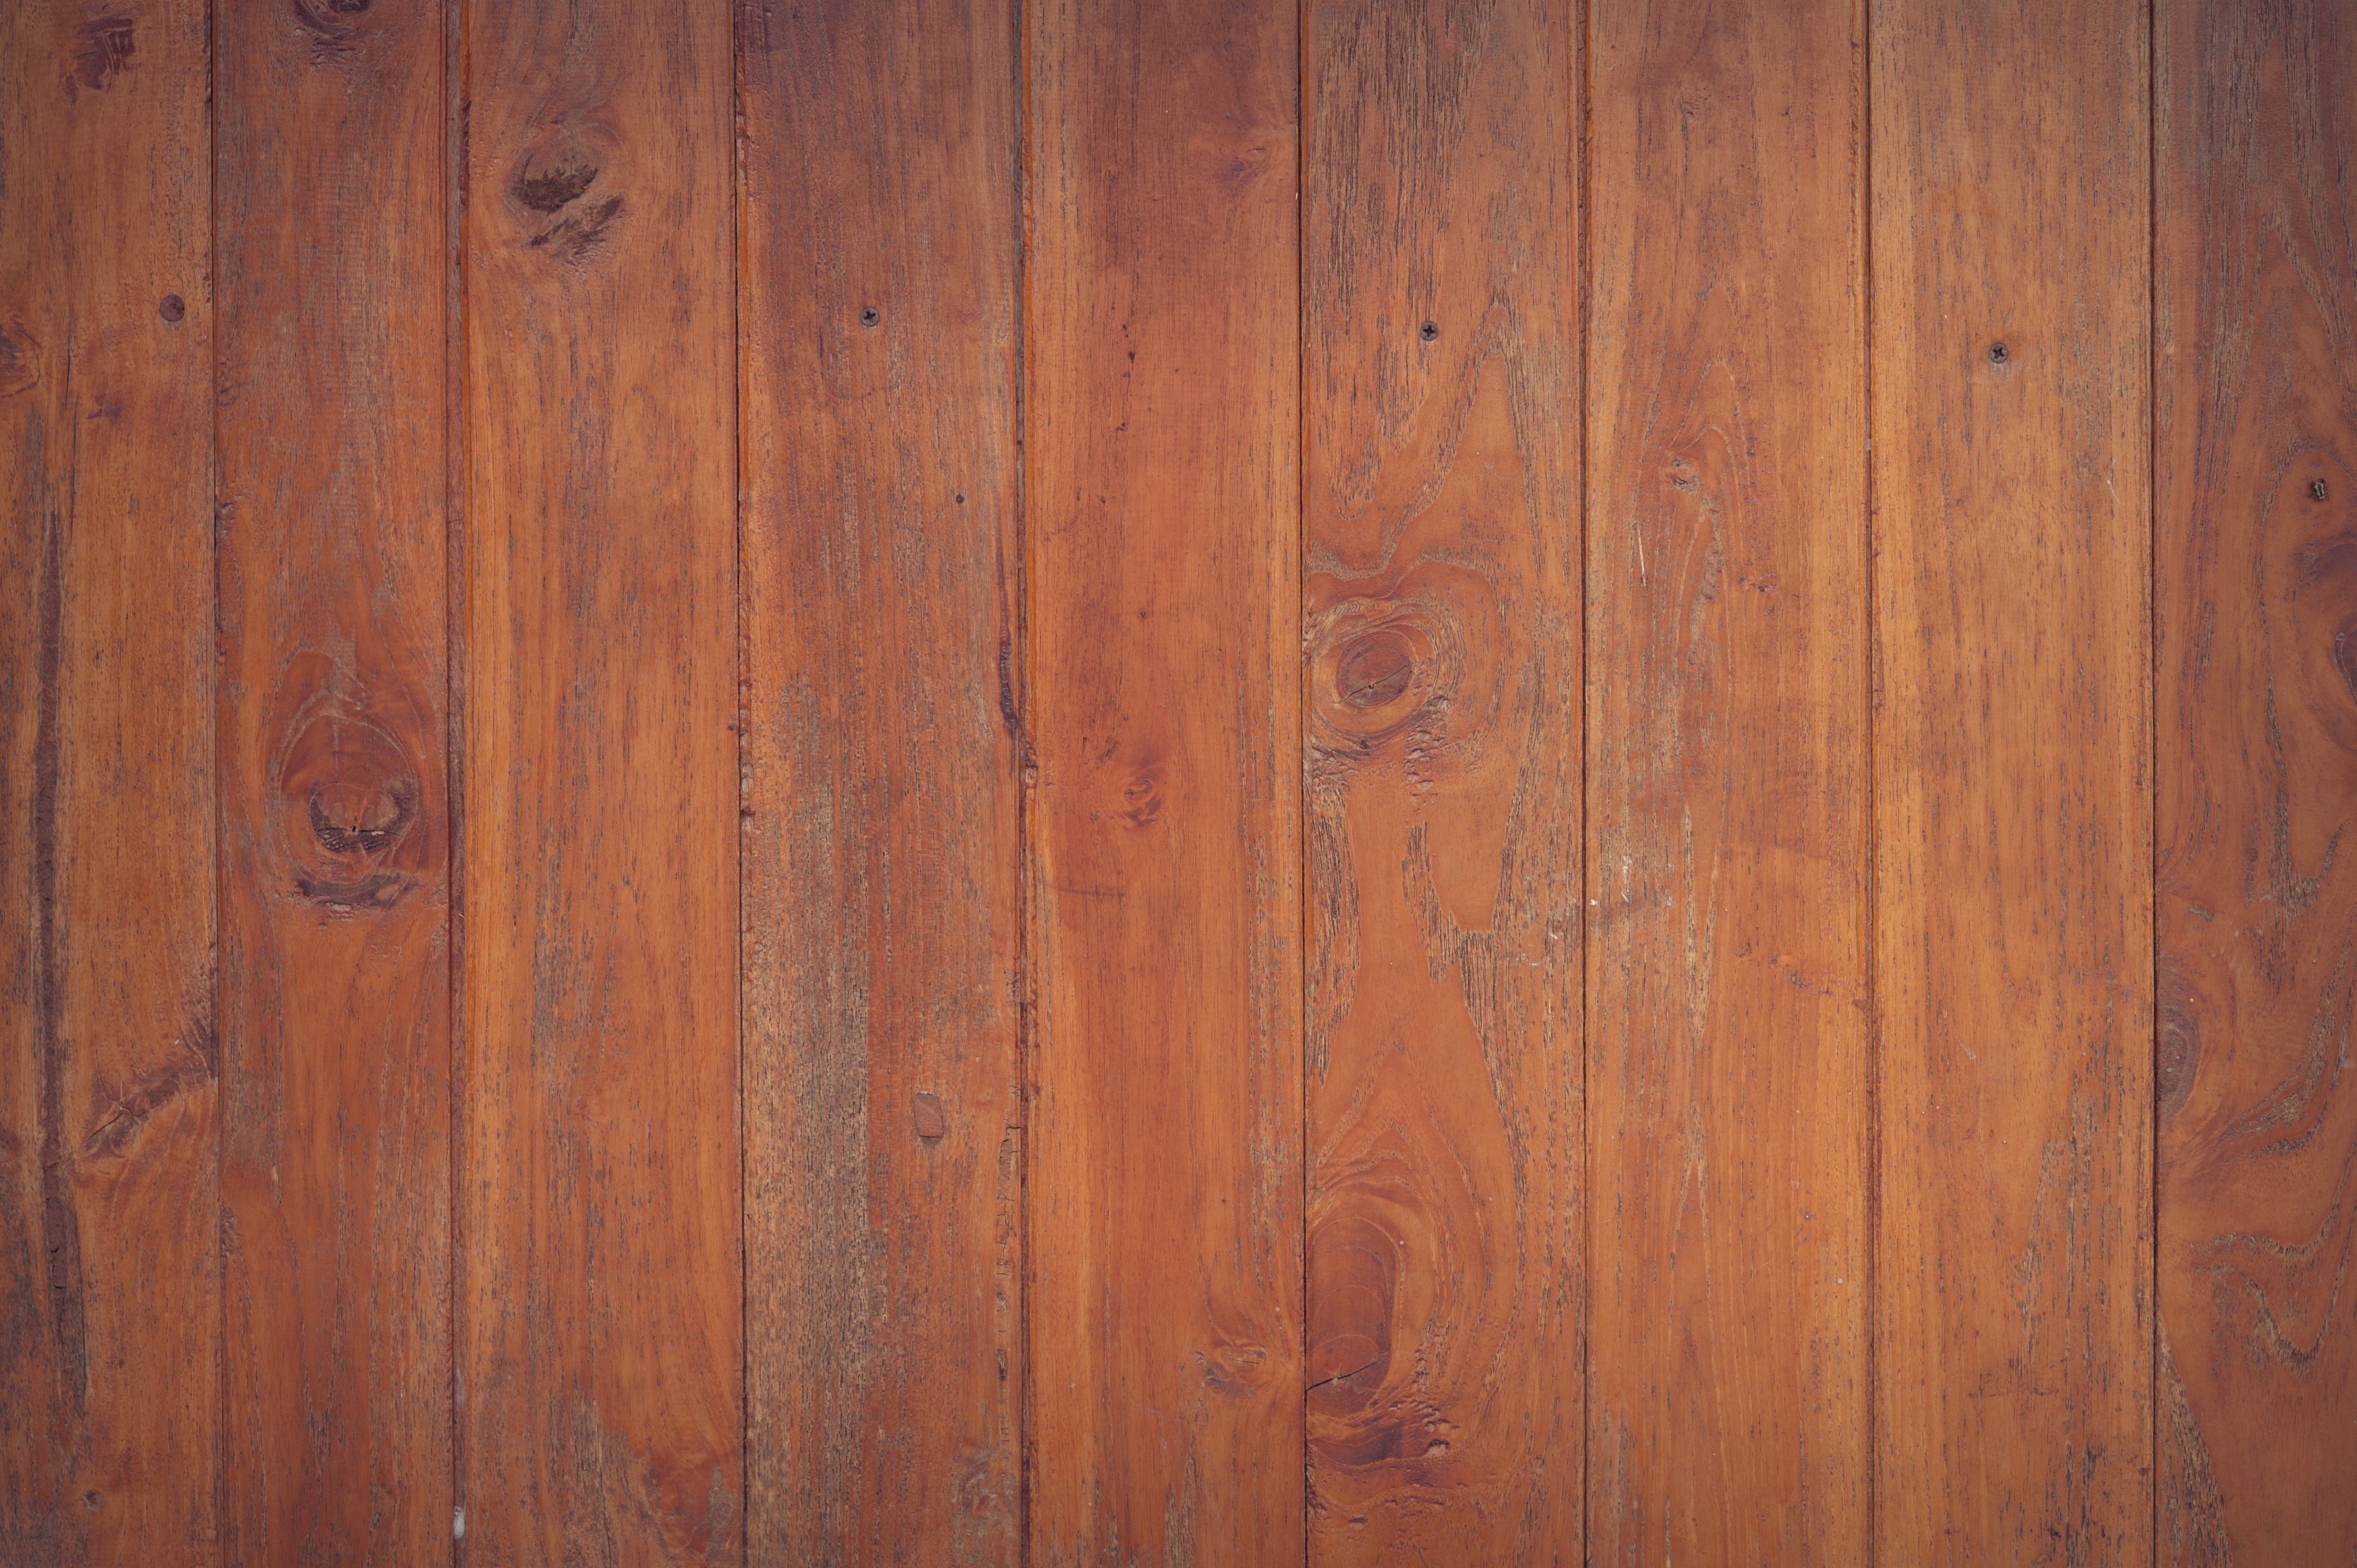
nature, abstract, board, wood, antique, grain, floor, interior, building, home, dark, decoration, color, macro, natural, banner, brown, grunge, dried, furniture, closeup, lumber, door, decor, material, background, design, hardwood, decorative, carpentry, oak, backdrop, flooring, wood flooring, laminate flooring, wood stain